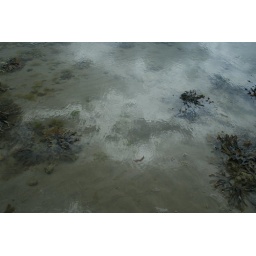
less clear clouds in water